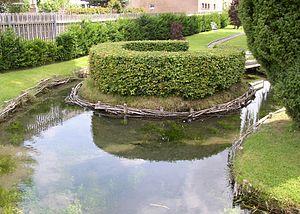
La Leine est une rivière de Thuringe et de Basse-Saxe, au centre de l'Allemagne, qui passe par Gœttingue et Hanovre entre autres. C'est un affluent de l'Aller. La source de cette rivière est située dans la ville de Leinefelde-Worbis dans l'ancienne contrée du Eichsfeld en Thuringe.